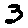
Label: 3